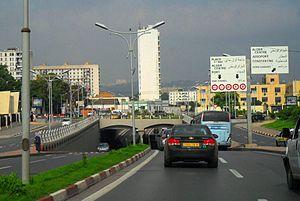
Trémie du chemin Fernane Hannafi au Ruisseau
El Annasser ou ex-Ruisseau lors de l'époque coloniale, est un quartier situé au croisement des communes de Belouizdad, d'Hussein Dey et de Kouba, faisant partie de l'agglomération de la ville d'Alger.